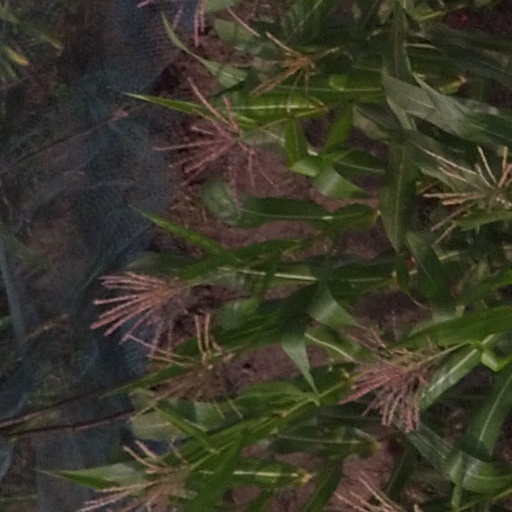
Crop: maize; corn